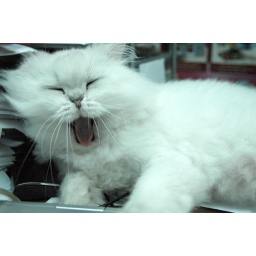
Beside eating the cat food, my favorite thing is sleeping in front of Daddy's computer.